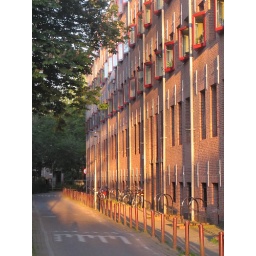
Laagte Kadijk, een smalle straat in Amsterdam, rechts de voormalige pakhuizen van het EntrepotdokLaagte Kadijk, a narrow street in Amsterdam